Sky position (RA, Dec in degrees): 126.545, 4.645
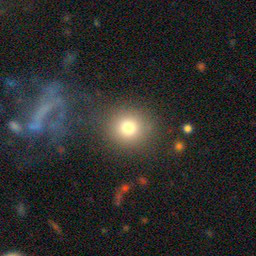
Galaxy morphology: Round Smooth Galaxies